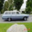
Label: automobile